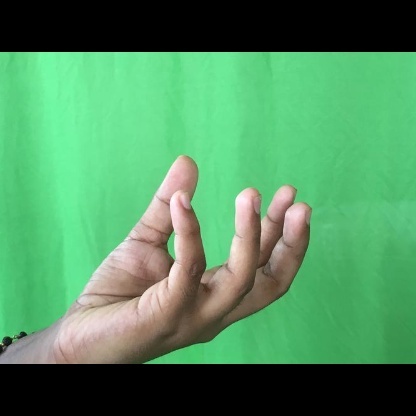
Mudra: Padmakosha